Nerskaya

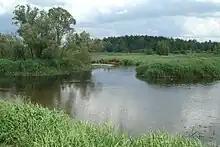
Place of a confluence of the river Guslitsa (on the right) in the Nerskaya (ahead and on the left) near at the village of Khoteichi

The Nerskaya is a river in Moscow Oblast, Russia. It is a left tributary of the Moskva. It is 92 km in length, with a drainage basin of 1,510 km². Its average discharge is 8.3 m³/s.